The Live Desk (American TV program)

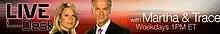
Title banner

The Live Desk is an American news and talk program that aired on the Fox News Channel. It was cancelled and replaced with "America Live with Megyn Kelly".